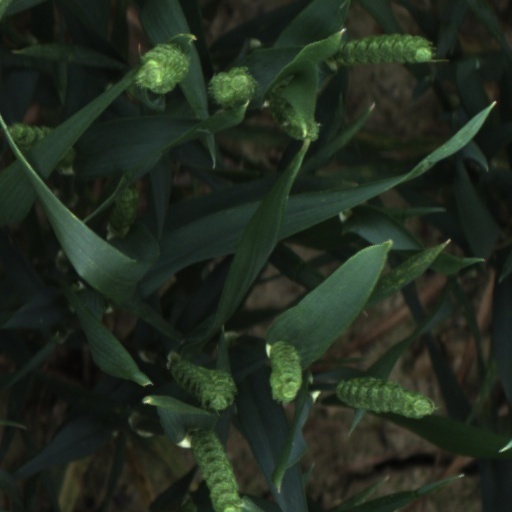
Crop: wheat